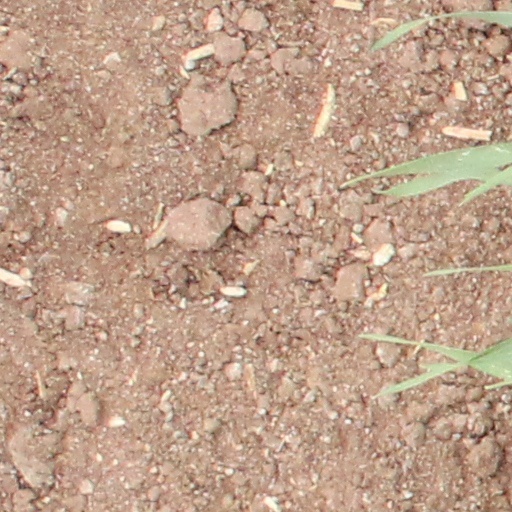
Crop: wheat